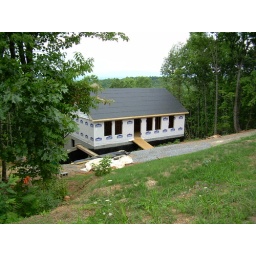
Taken from the strong curve in the road near the main power pole